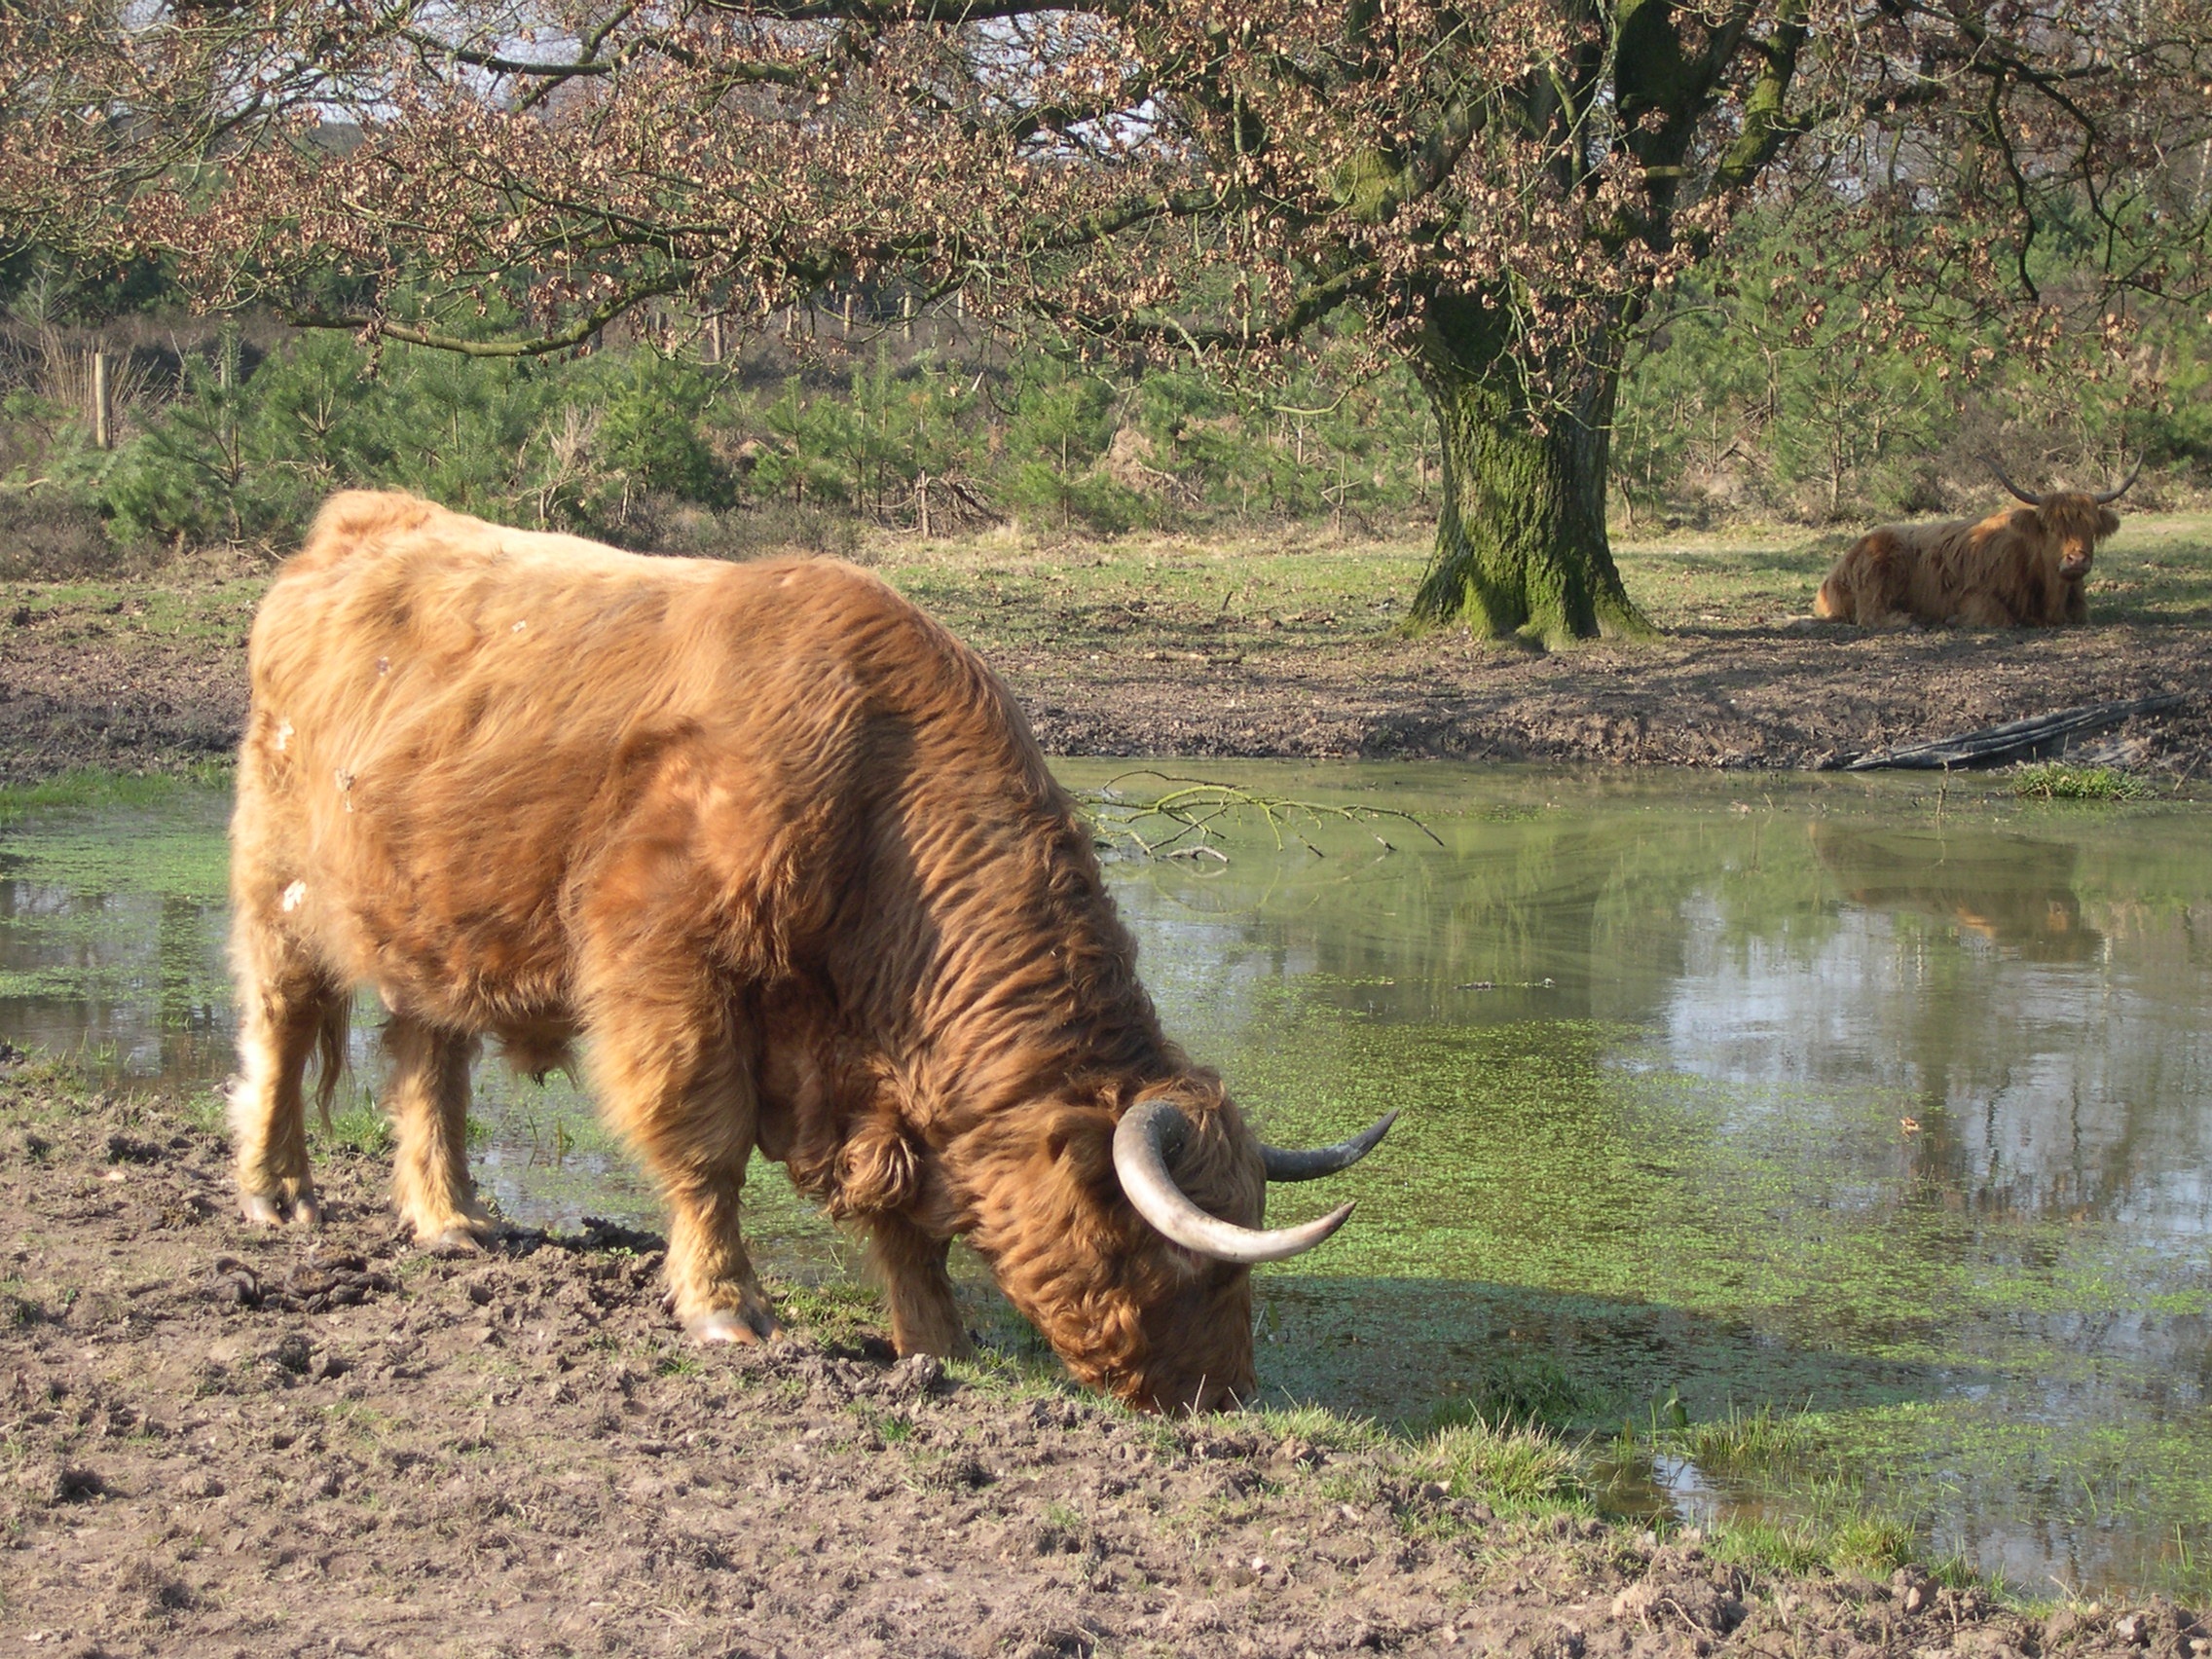
nature, forest, meadow, prairie, wildlife, wild, cow, cattle, herd, pasture, grazing, mammal, beef, fauna, bull, grassland, bison, rural area, highlander, scottish highlanders, cattle like mammal